Cory Jefferson

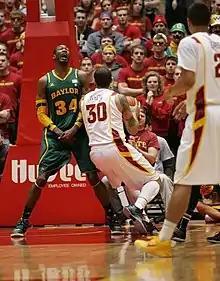
Jefferson drawing a charge

In his freshman season at Baylor, Jefferson played sparingly for the Bears. In 21 games, he averaged 1.3 points and 1.2 rebounds in 4.6 minutes per game.